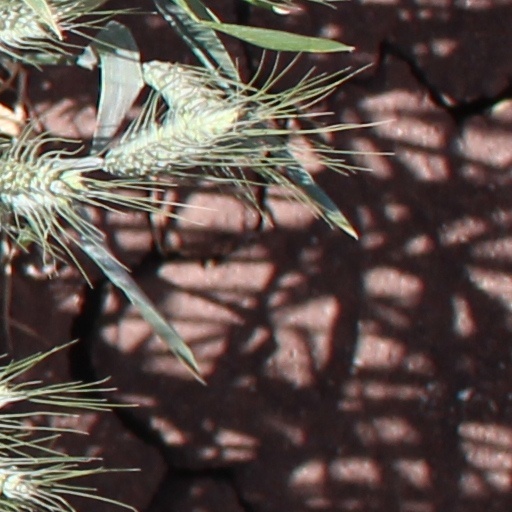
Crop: wheat